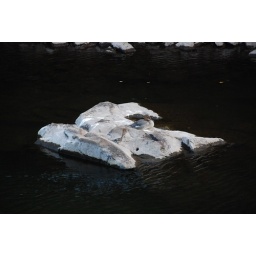
This bird was very cute, sitting on his rock in the middle of the river.